Elijah Corlet

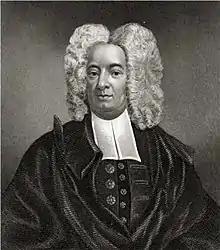
Cotton Mather

In his "Magnalia Christi Americana," Mather wrote of Corlet:...that memorable old school-master in Cambridge, from whose education our colledge and country has received so many of its "worthy men", that he is himself "worthy" to have his "name" celebrated in no less a paragraph of our "church history"...Corlet helped Mather manage his stammer, a stammer which Mather thought threatened to prevent him from becoming a preacher like his father and grandfather. Corlet advised Mather to speak in "a very "Deliberate" way of "Speaking;" a "Drawling" that shall be little short of "Singing"." This has been cited as an early example of speech-language pathology in America.